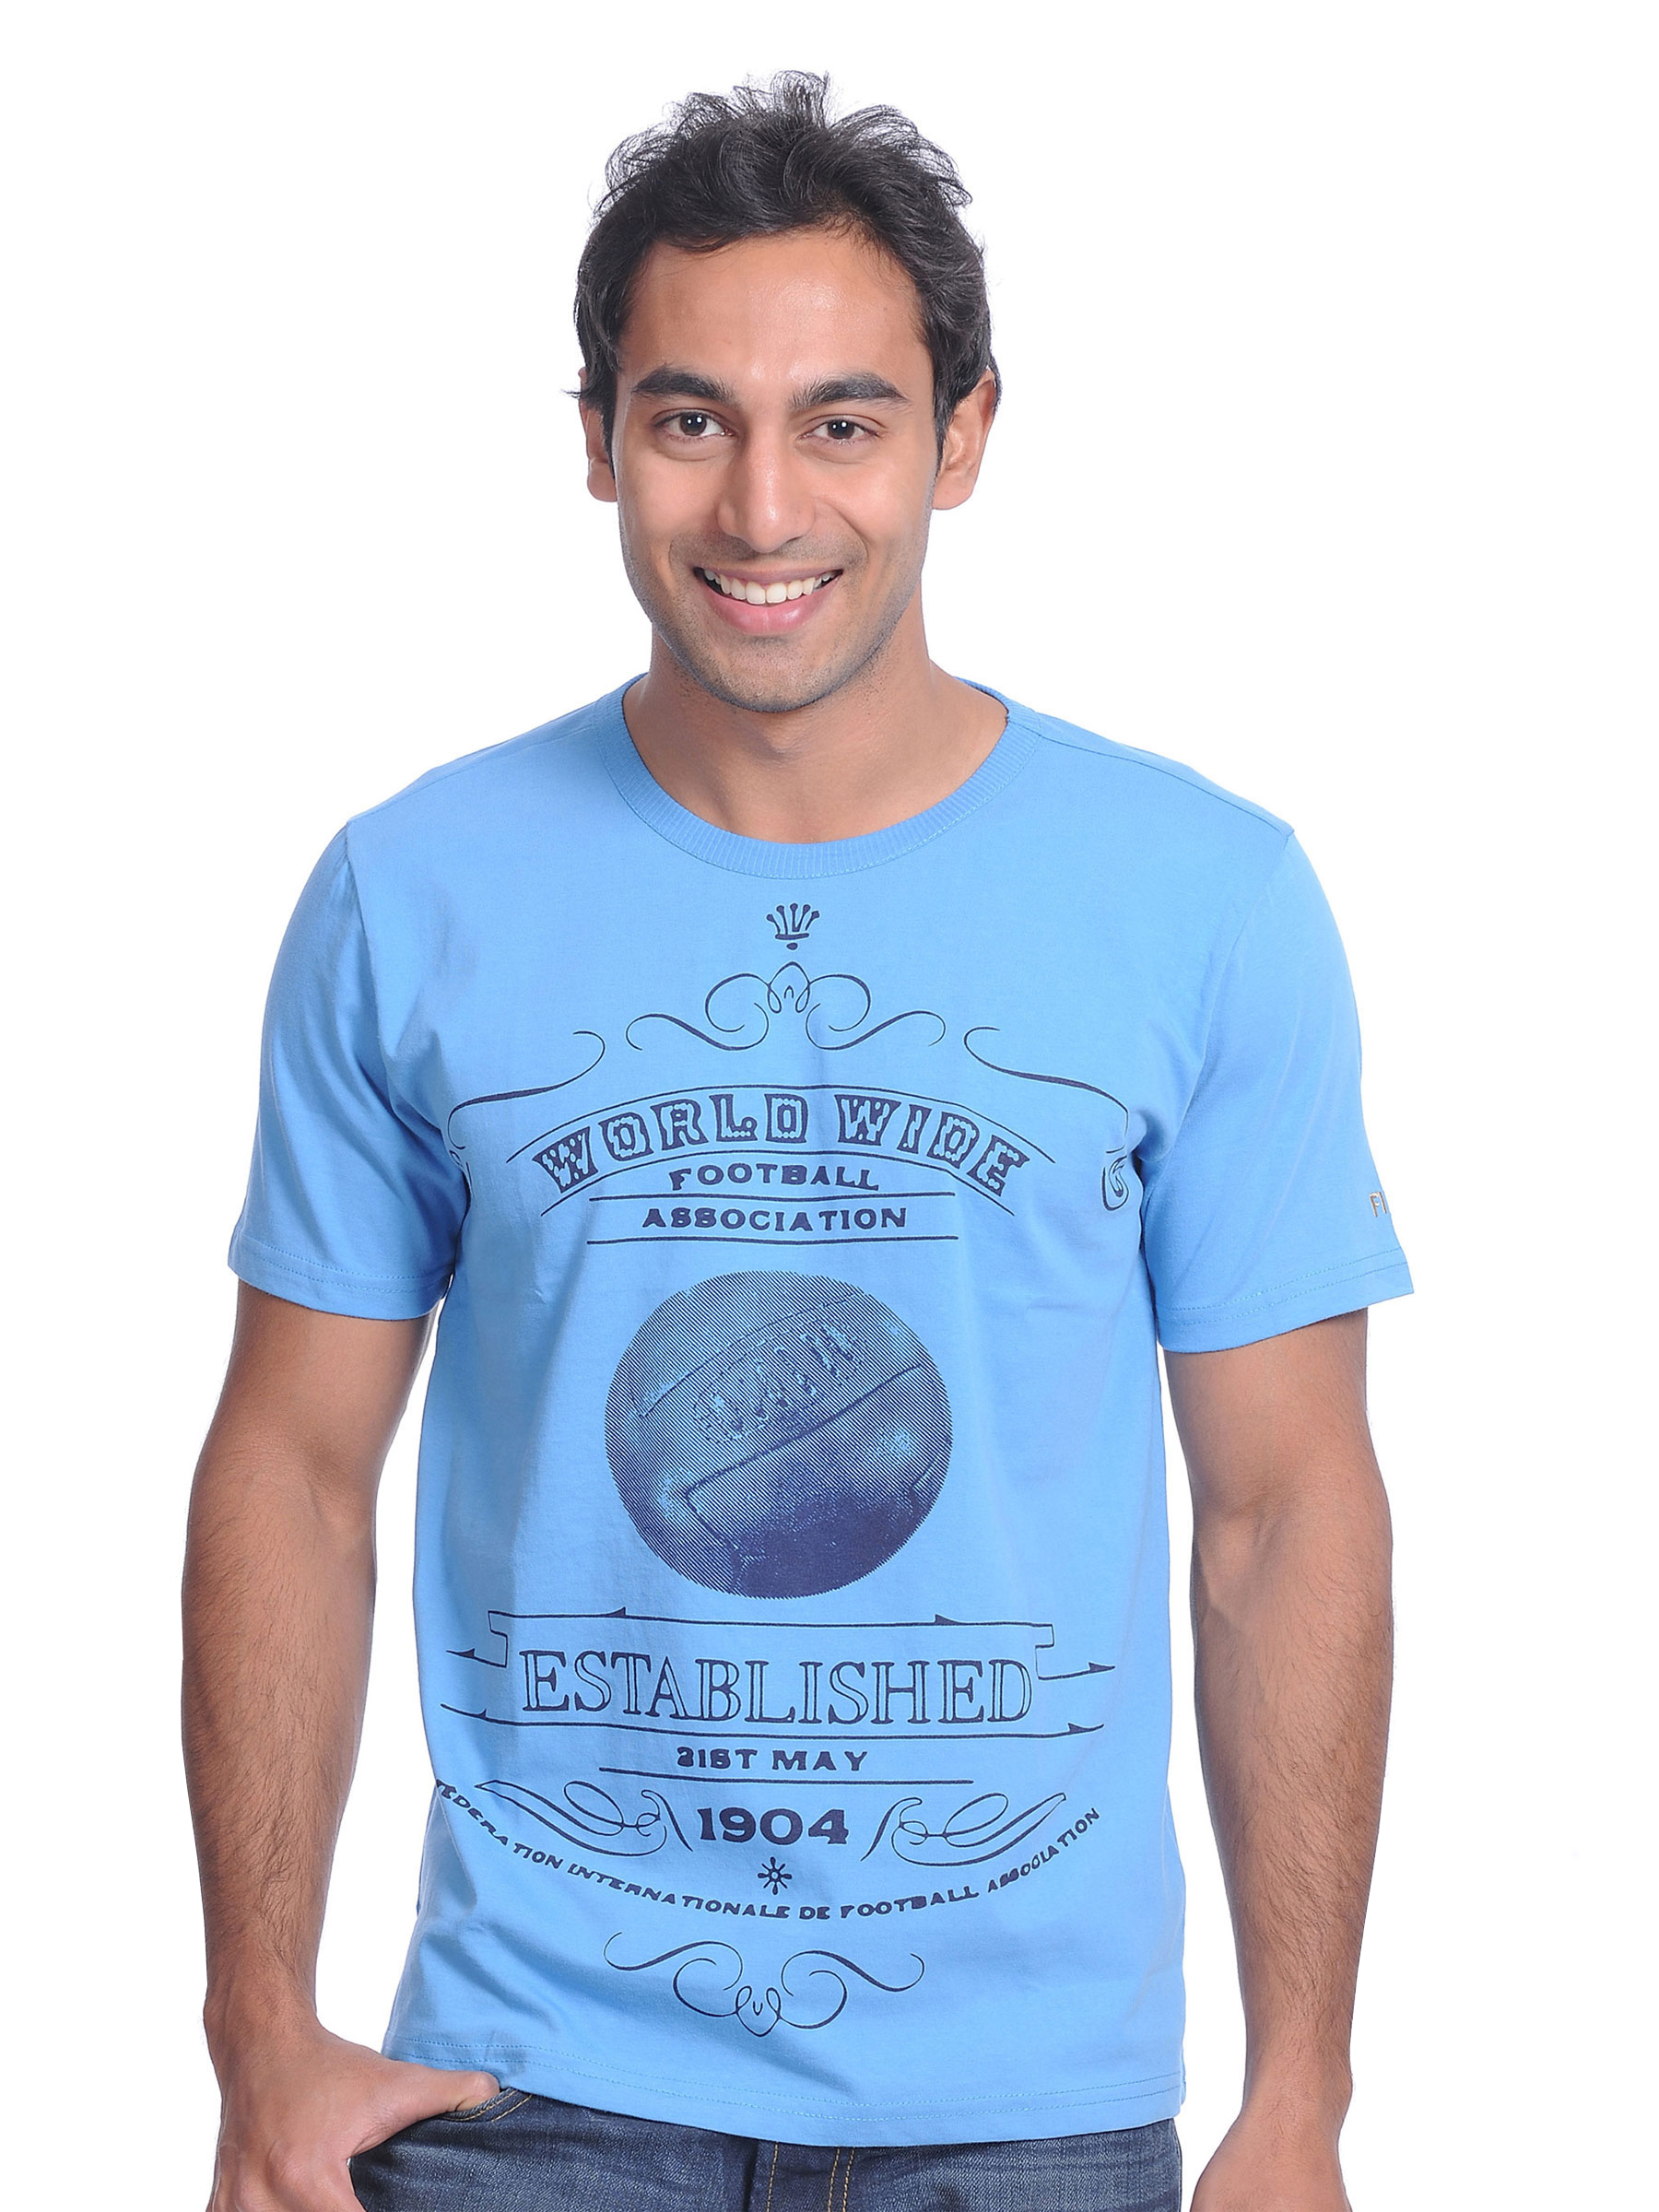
FIFA Mens 1904 Football Federation T-shirt
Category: Apparel / Topwear / Tshirts
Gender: Men
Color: Blue
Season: Winter 2010
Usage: Casual